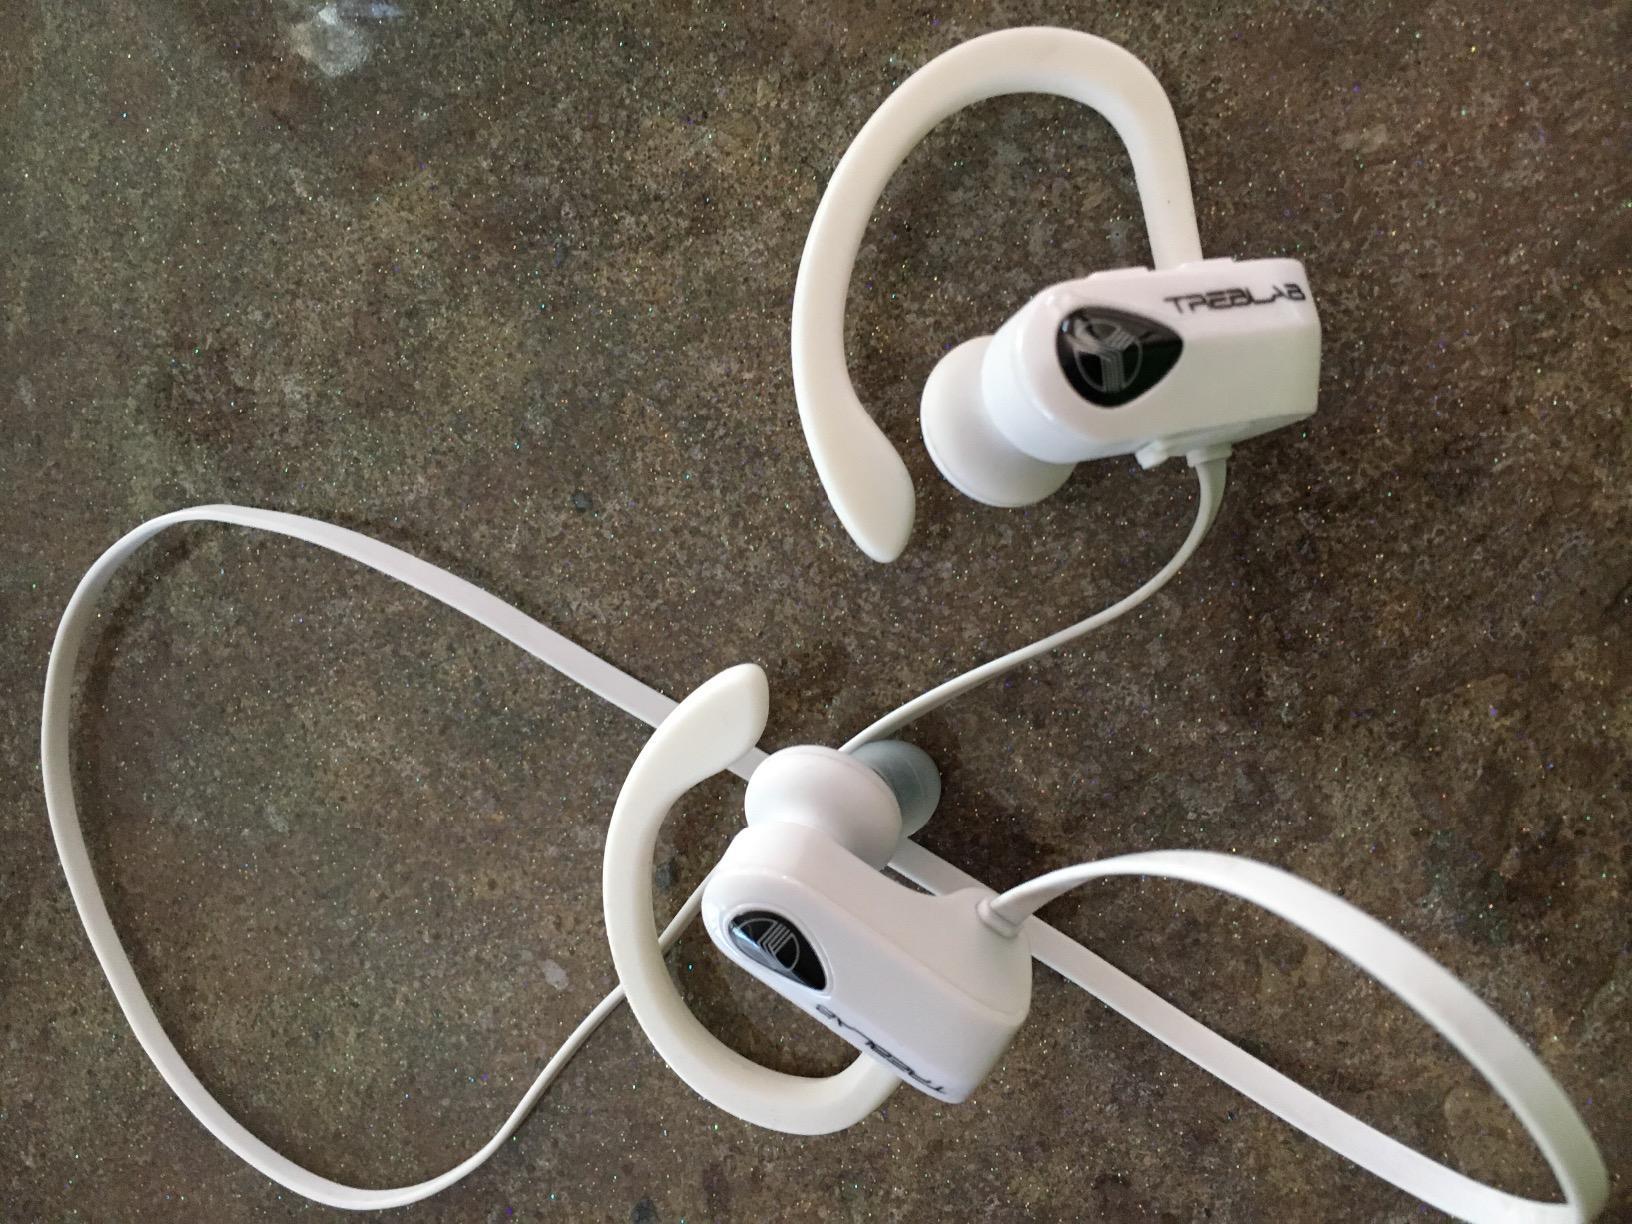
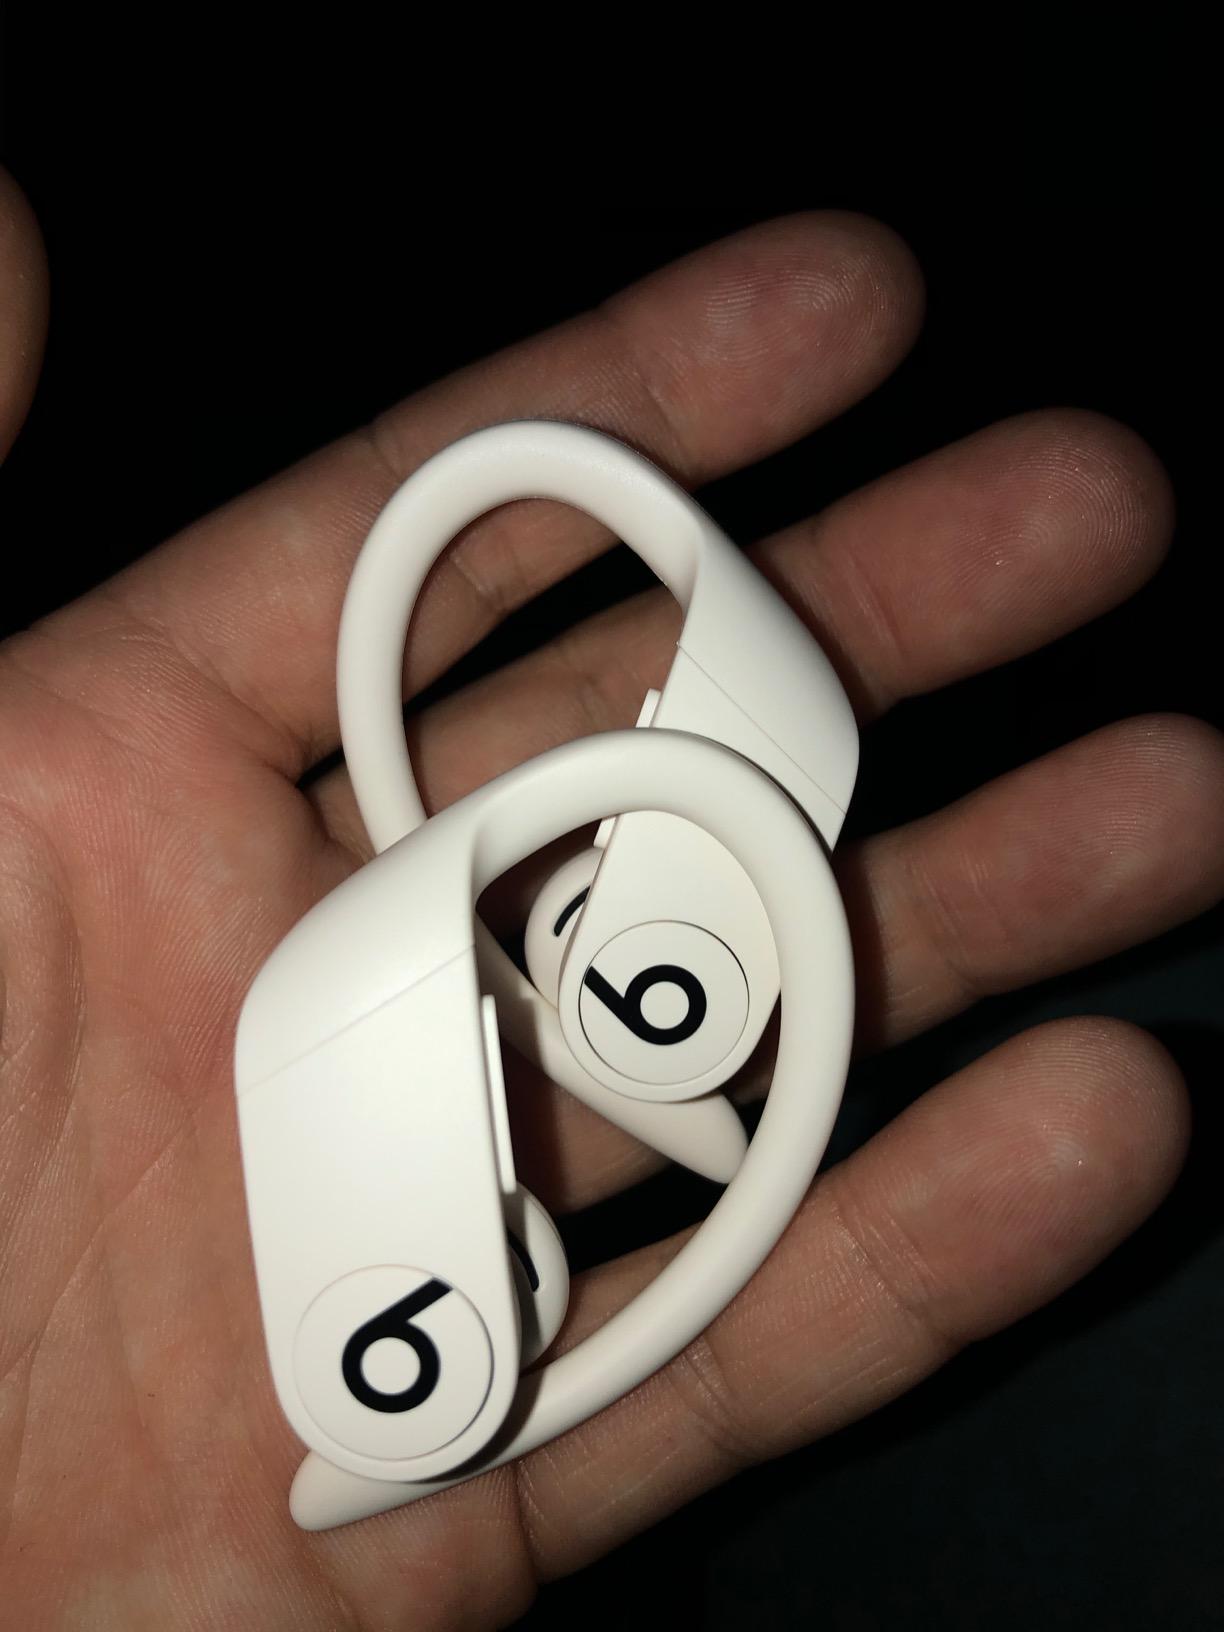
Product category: earbuds
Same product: no